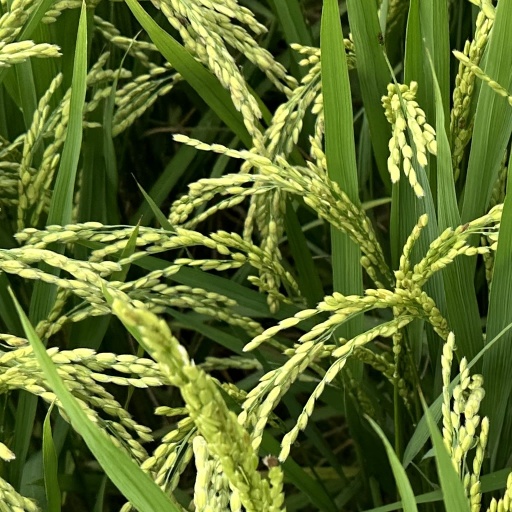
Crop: rice